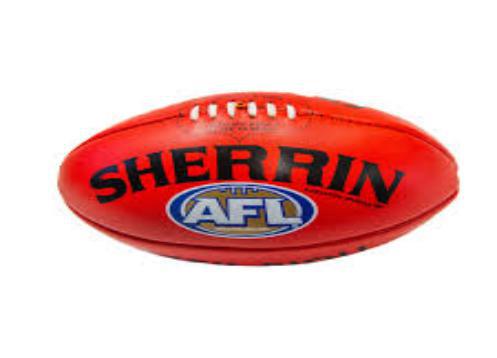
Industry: Sports